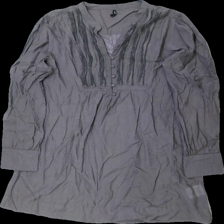
View: front
Type: Dress
Category: Ladies
Brand: Not in the list
Brand text on label: b.young
Colors: Grey
Material: 100% viskos
Pattern: Other
Cut: V-collar
Size: 40
Season: All
Damage: lite nopprigt
Damage location: middle left
Damage 2: lite nopprigt
Damage 2 location: middle right
Price range: <50
Recommended usage: Reuse
Description: klänning med mönster